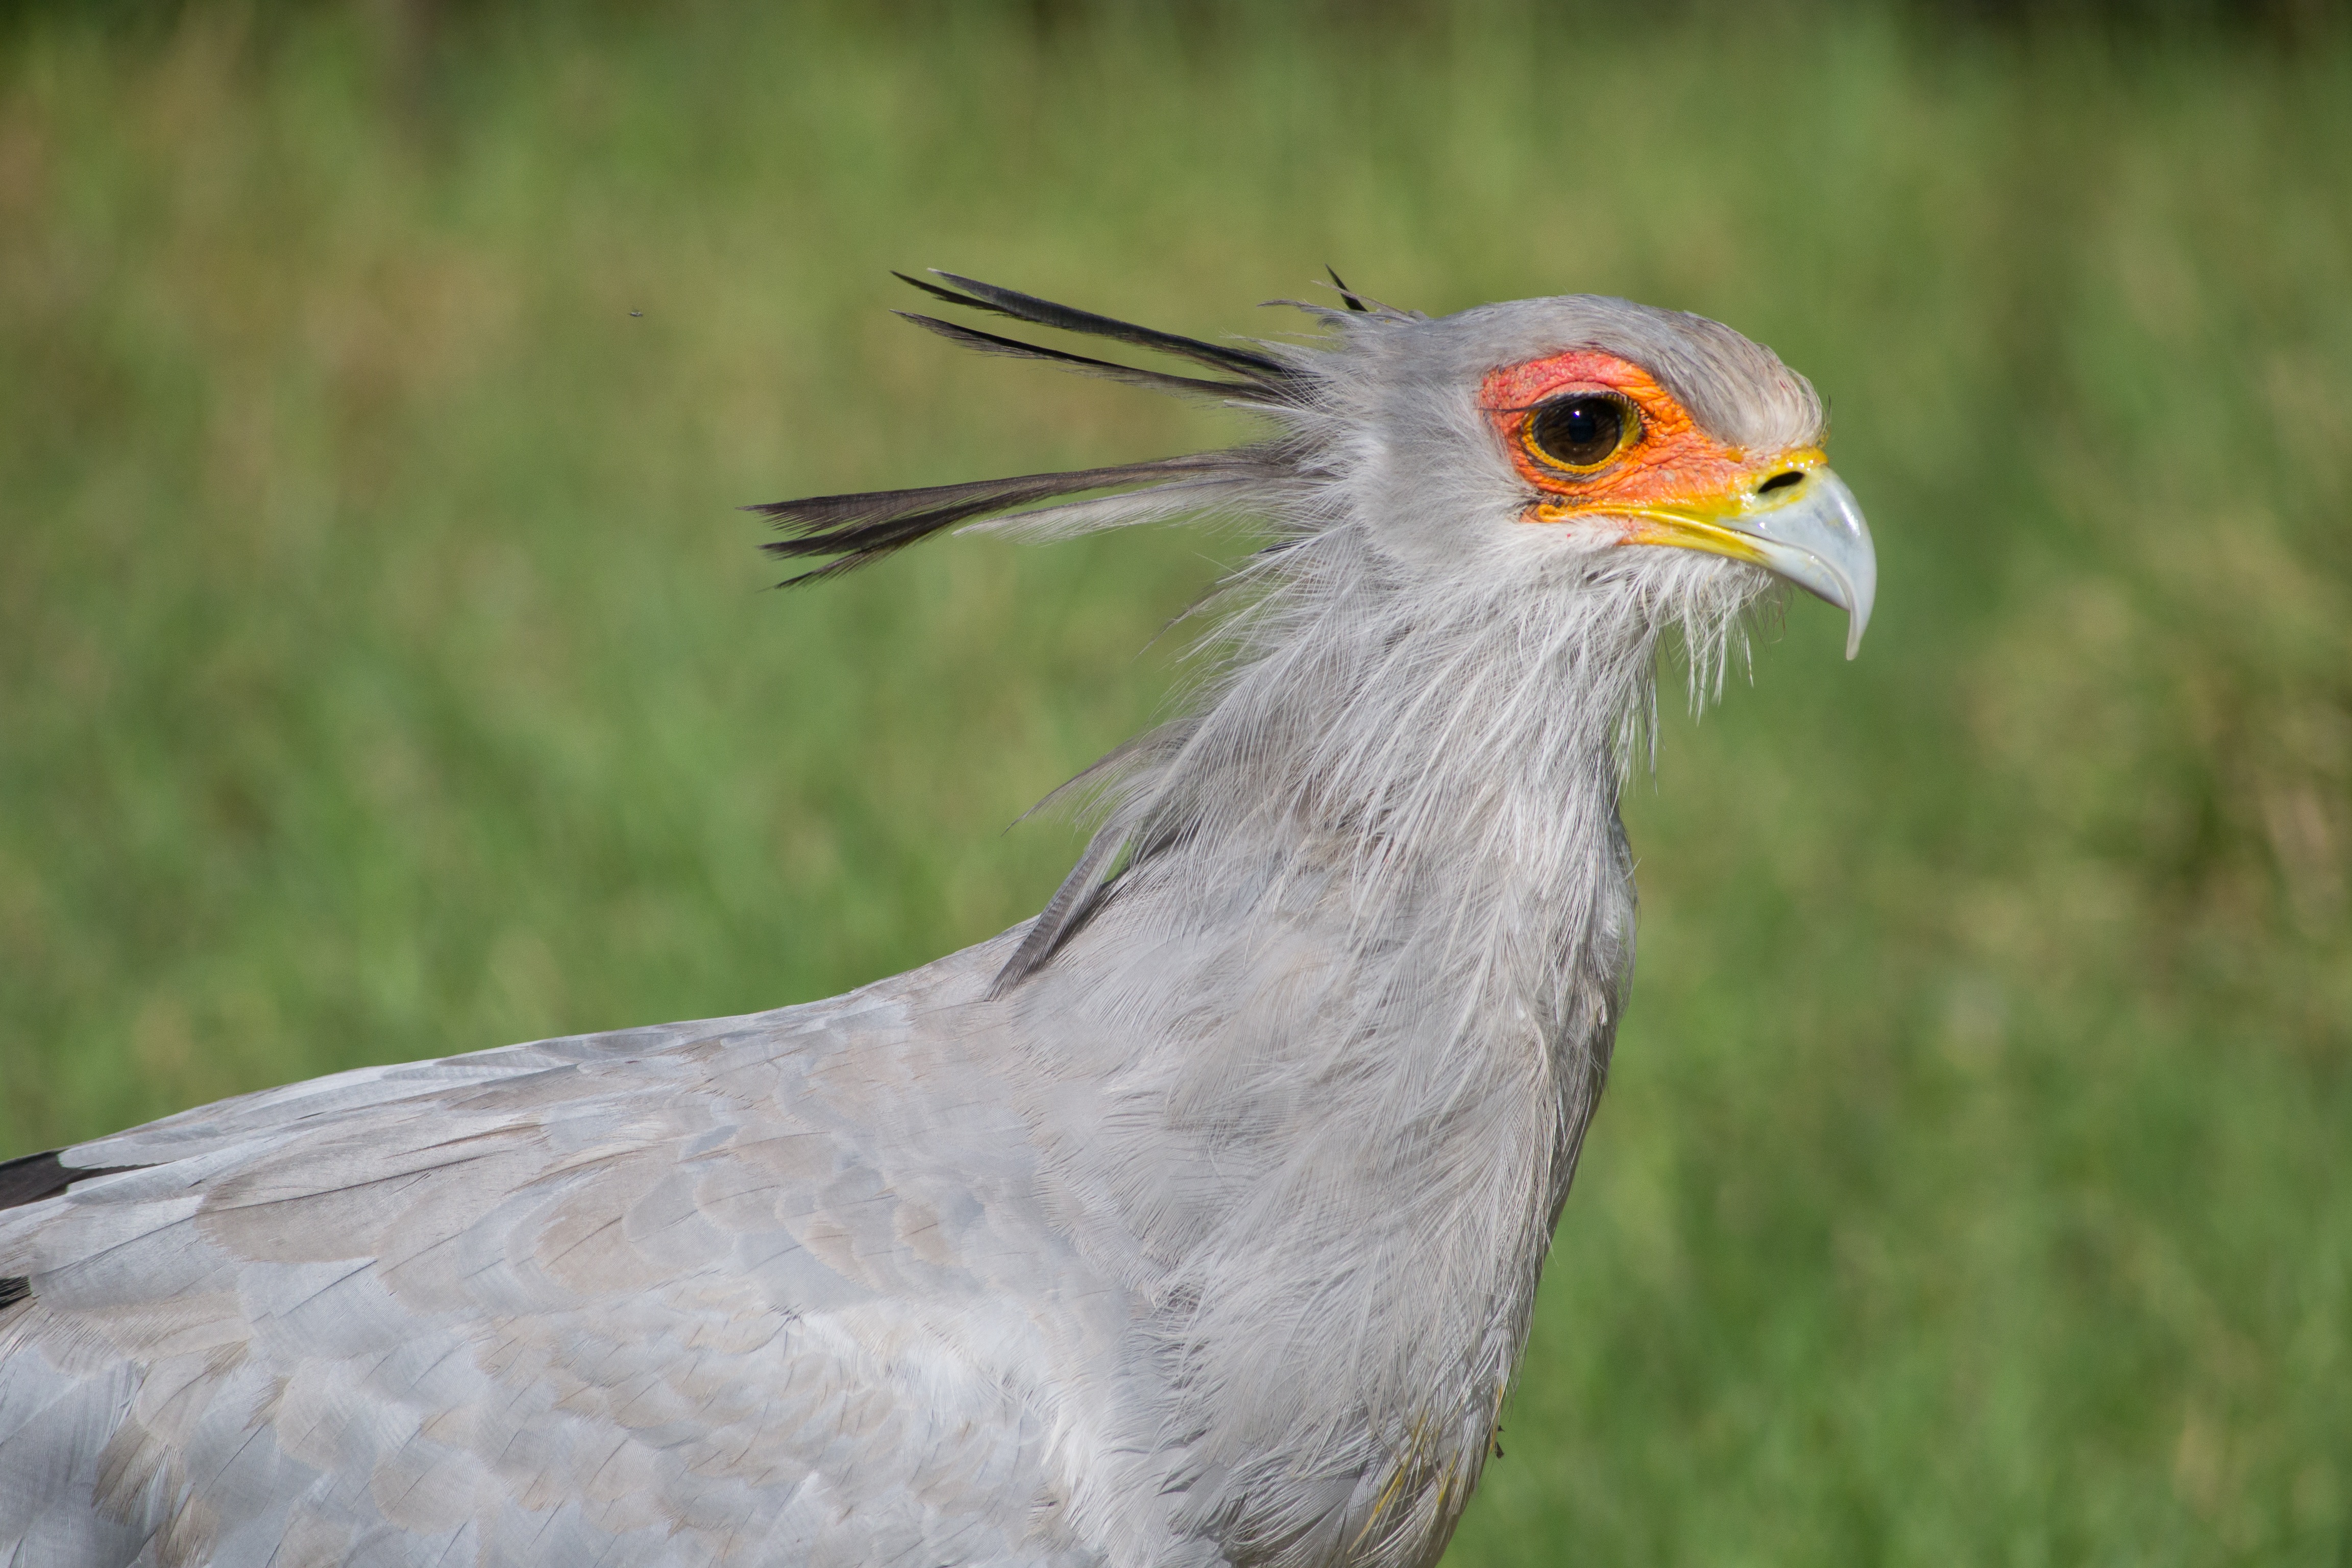
nature, bird, wing, prairie, animal, wildlife, wild, beak, fauna, vertebrate, crane, egyptian vulture, accipitriformes